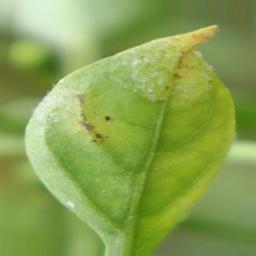
Label: powdery mildew